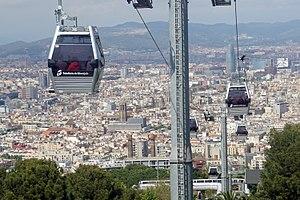
Les trains à crémaillère, les funiculaires, les téléphériques, les télécabines et les ascenseurs inclinés de Catalogne sont situés dans les trois des quatre provinces de Catalogne. Il y a au total 25 funiculaires, téléphériques, train à crémaillère, ascenseurs inclinés et télécabines, les télécabines pour les pistes de ski ne sont pas incluses :